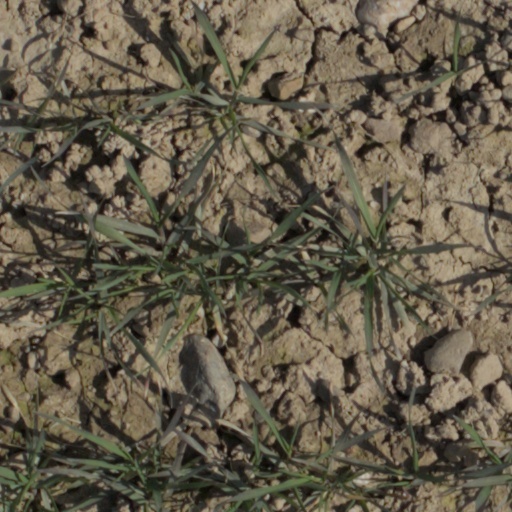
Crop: wheat